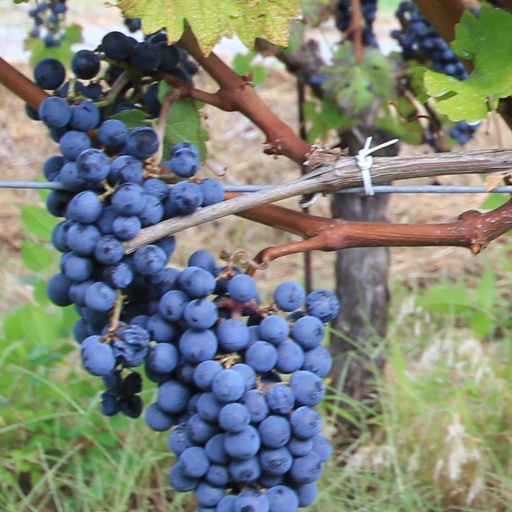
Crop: grape